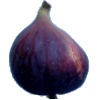
Label: Fig 1